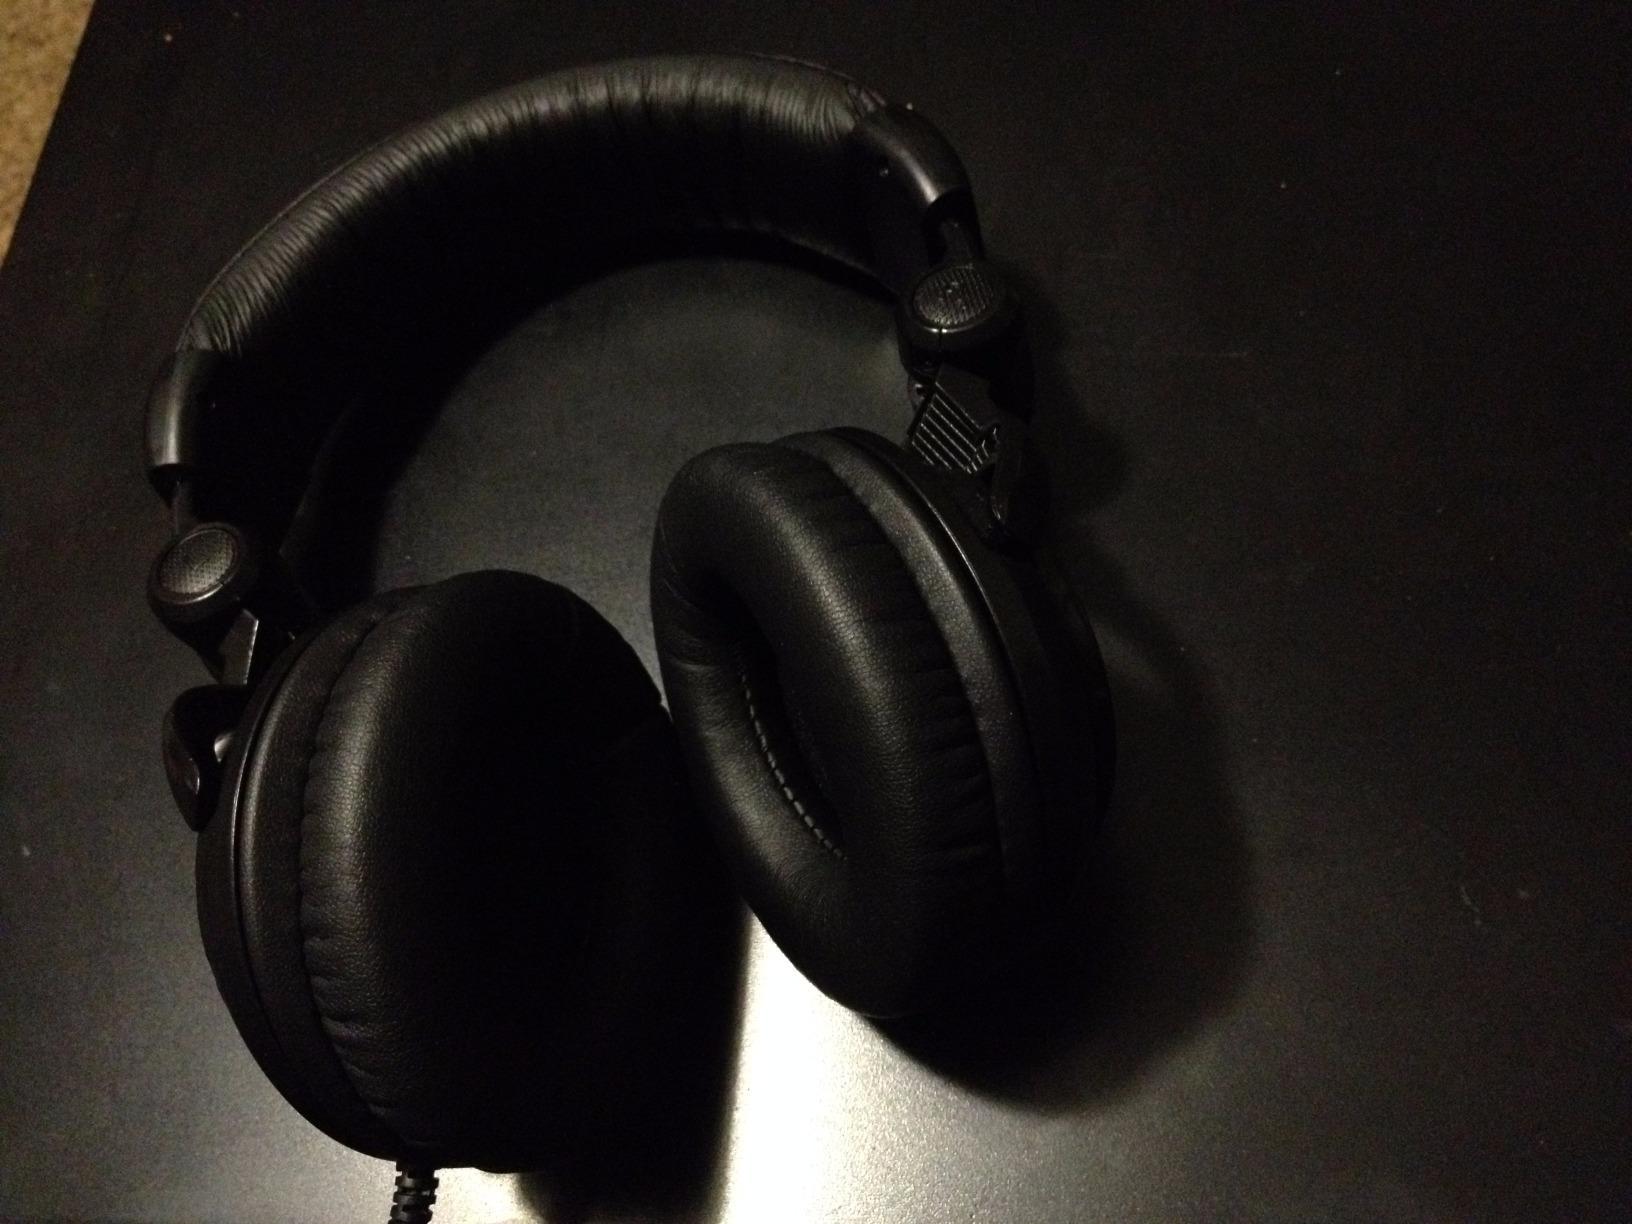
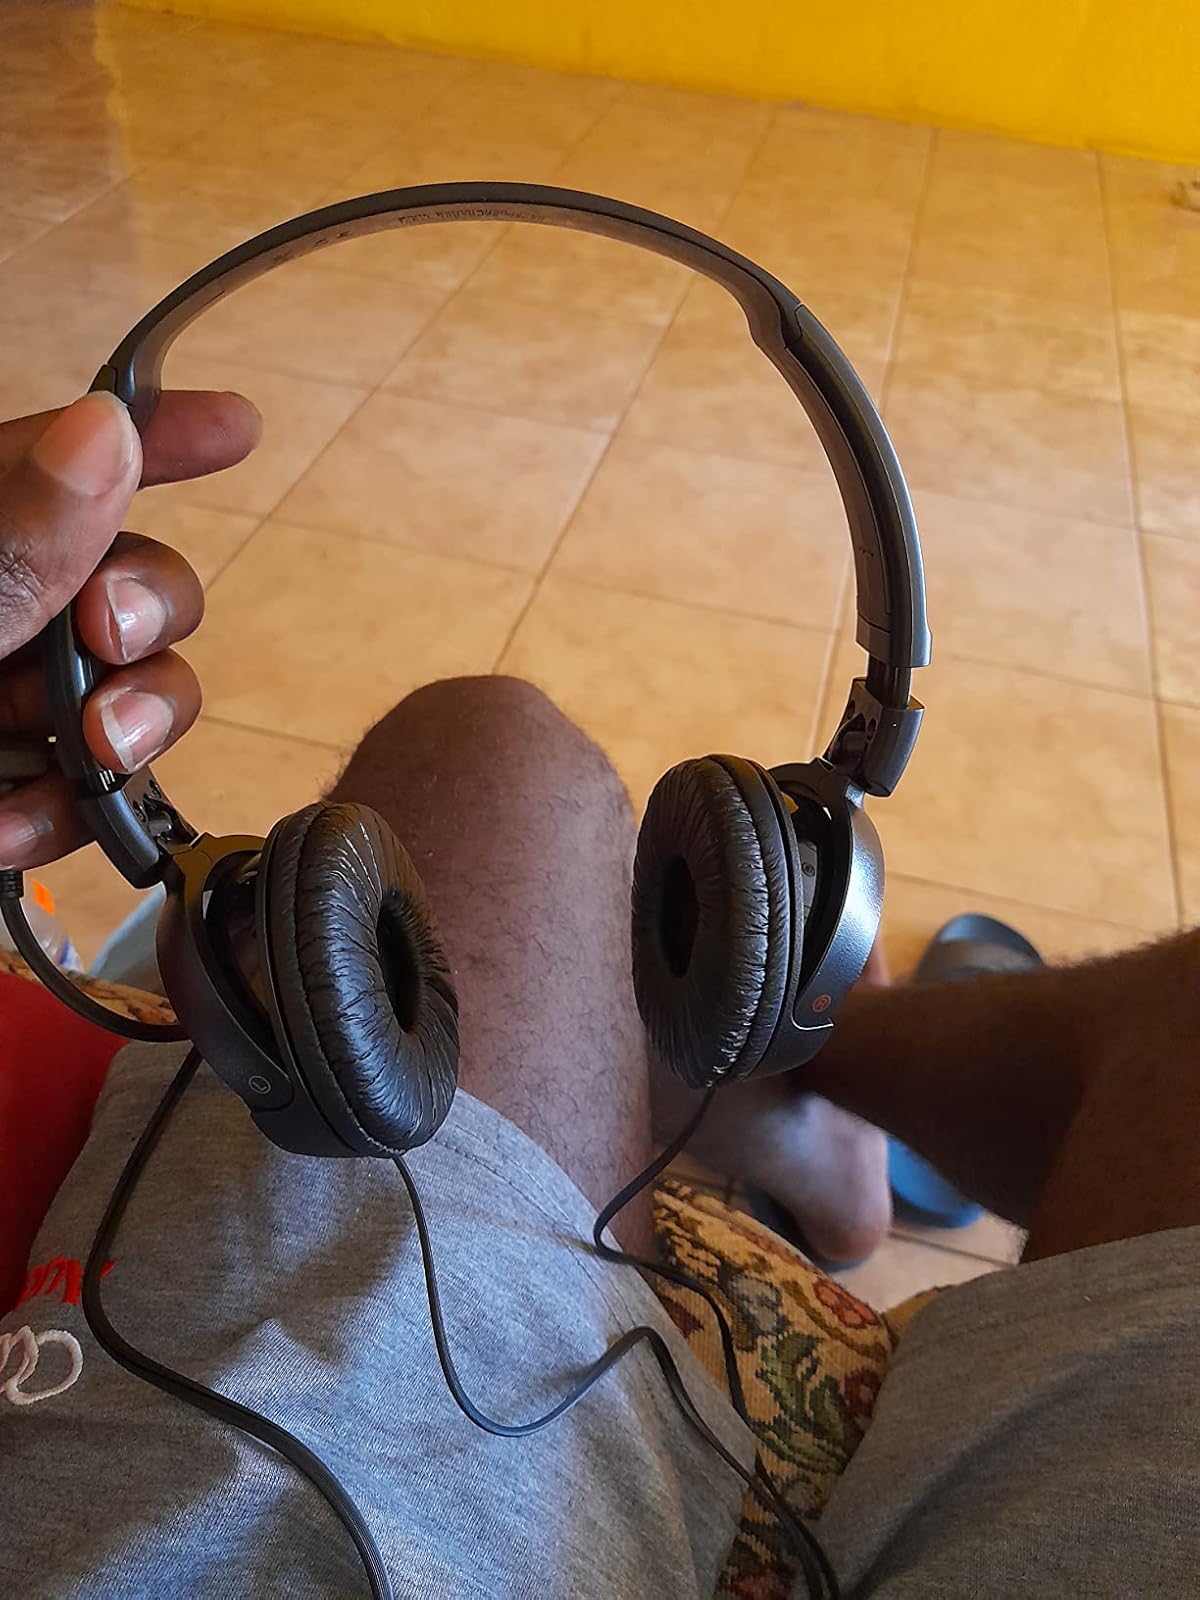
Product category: headphones
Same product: no